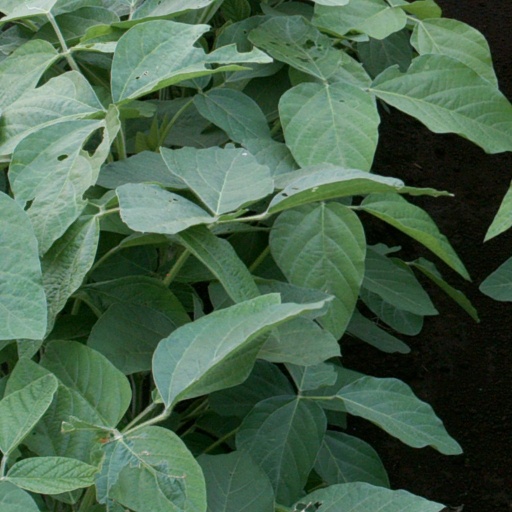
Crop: soybean